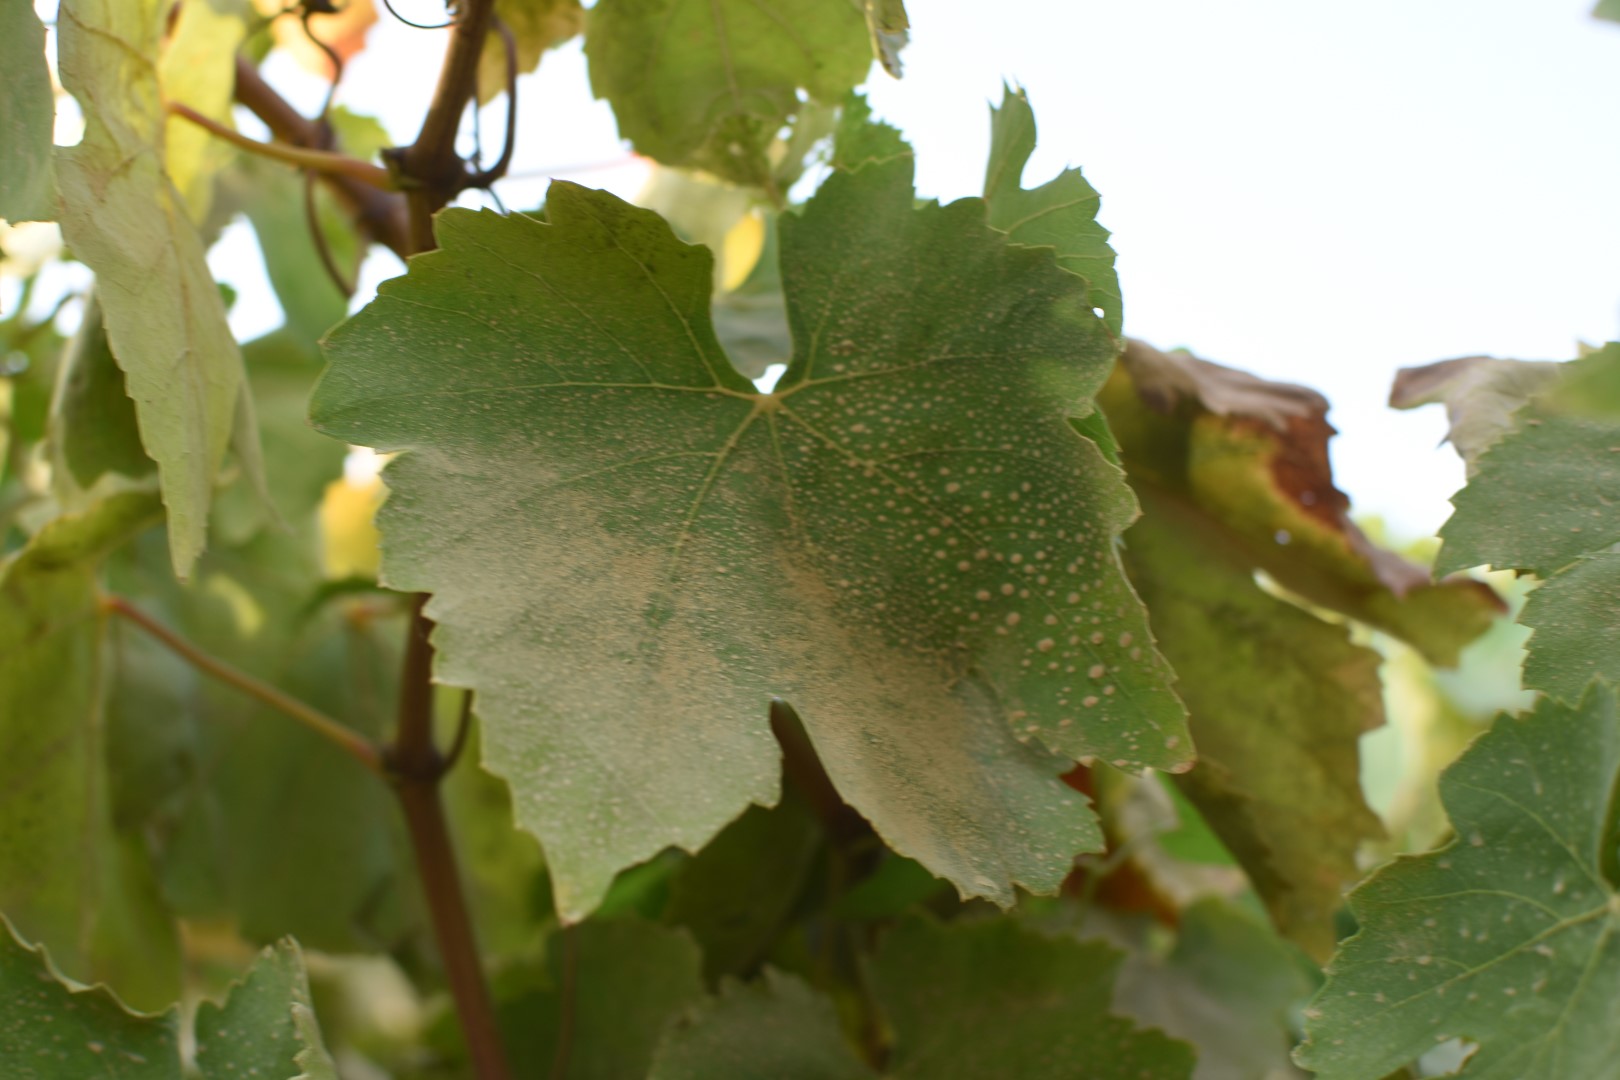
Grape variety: Thompson Seedless